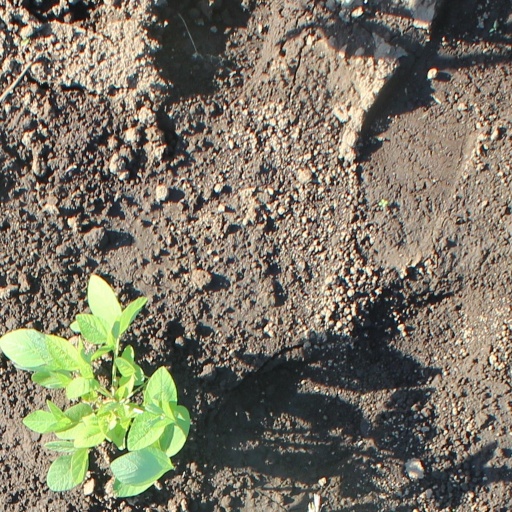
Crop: soybean